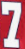
Number: 7